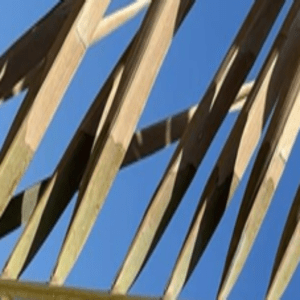
Label: Manganese Deficiency